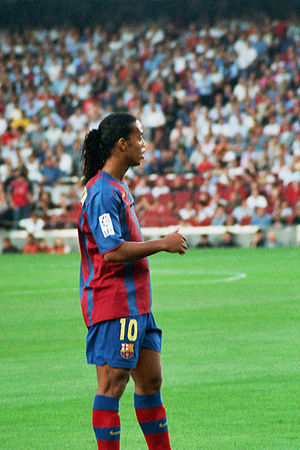
FIFA Ballon d'Or
Årets spiller 2005: Ronaldinho.
Fifa Ballon d'Or også kaldet Den Gyldne Bold var en pris, der hvert år uddeles af France Football og Fifa til den bedste fodboldspiller i verden.